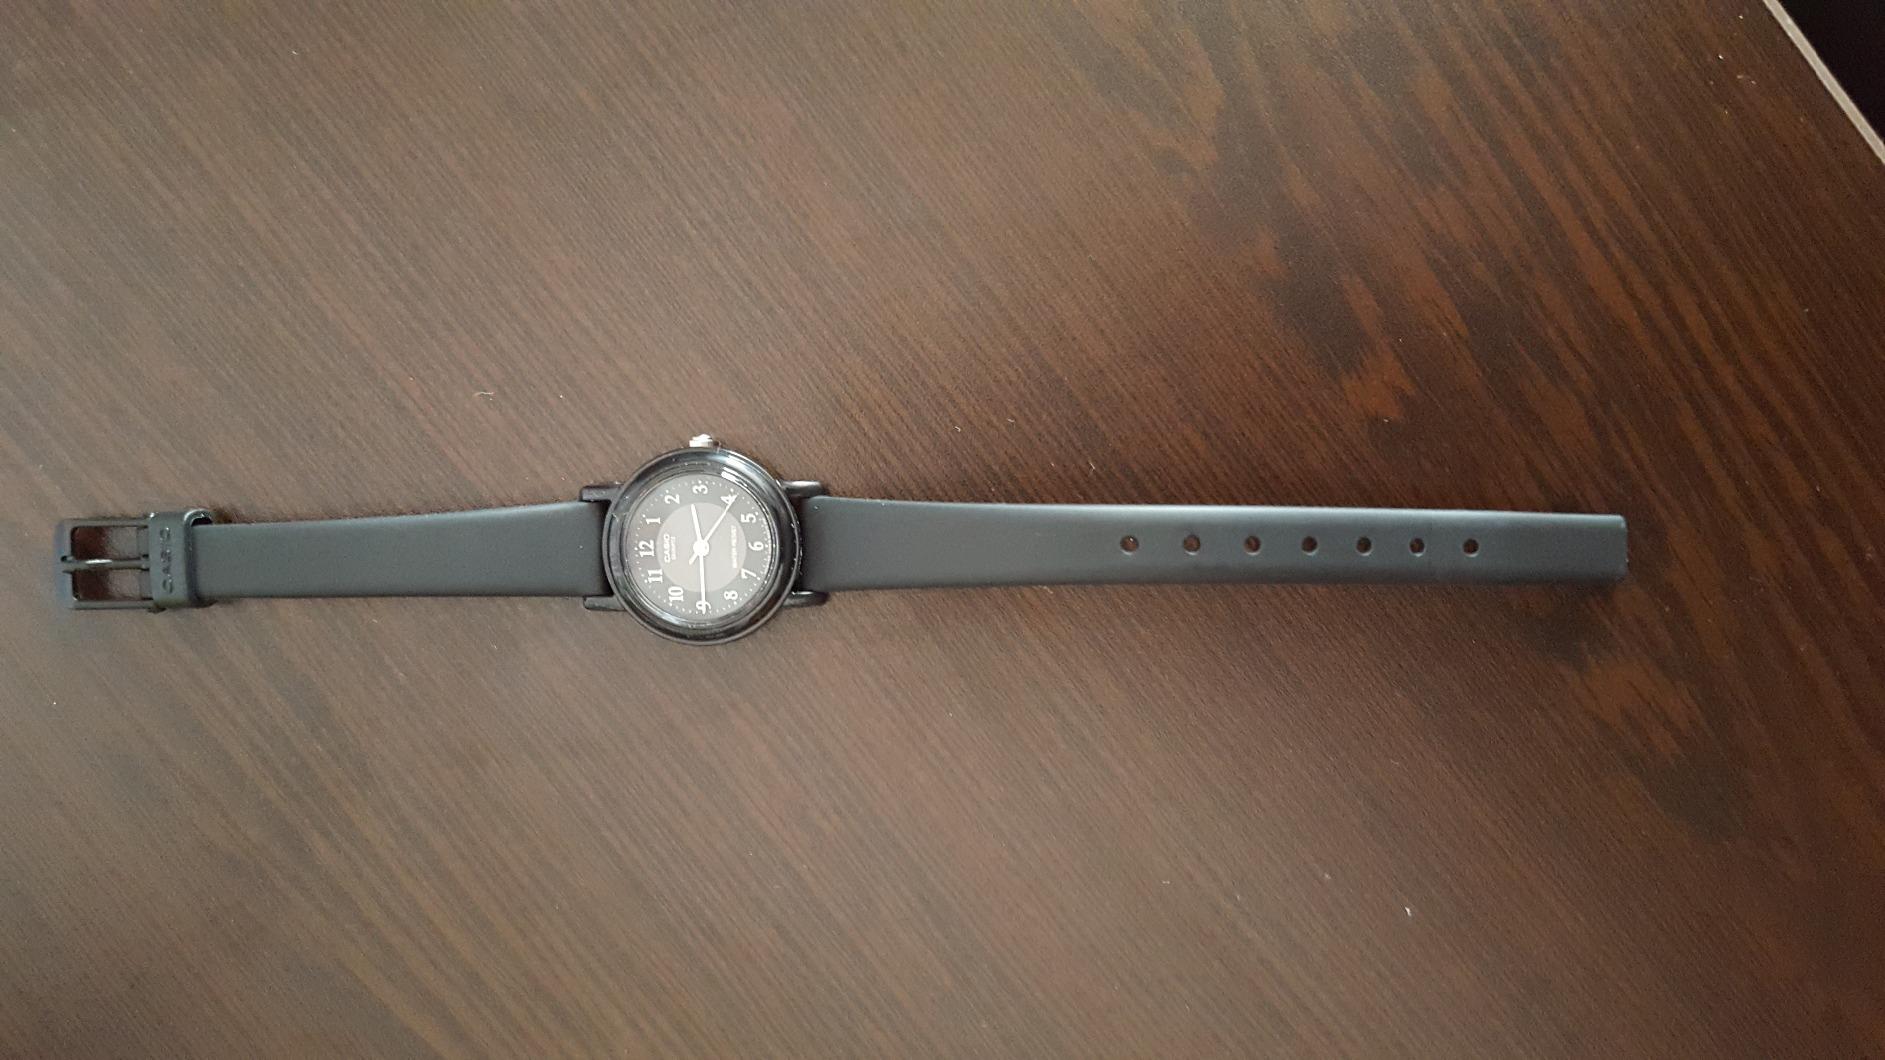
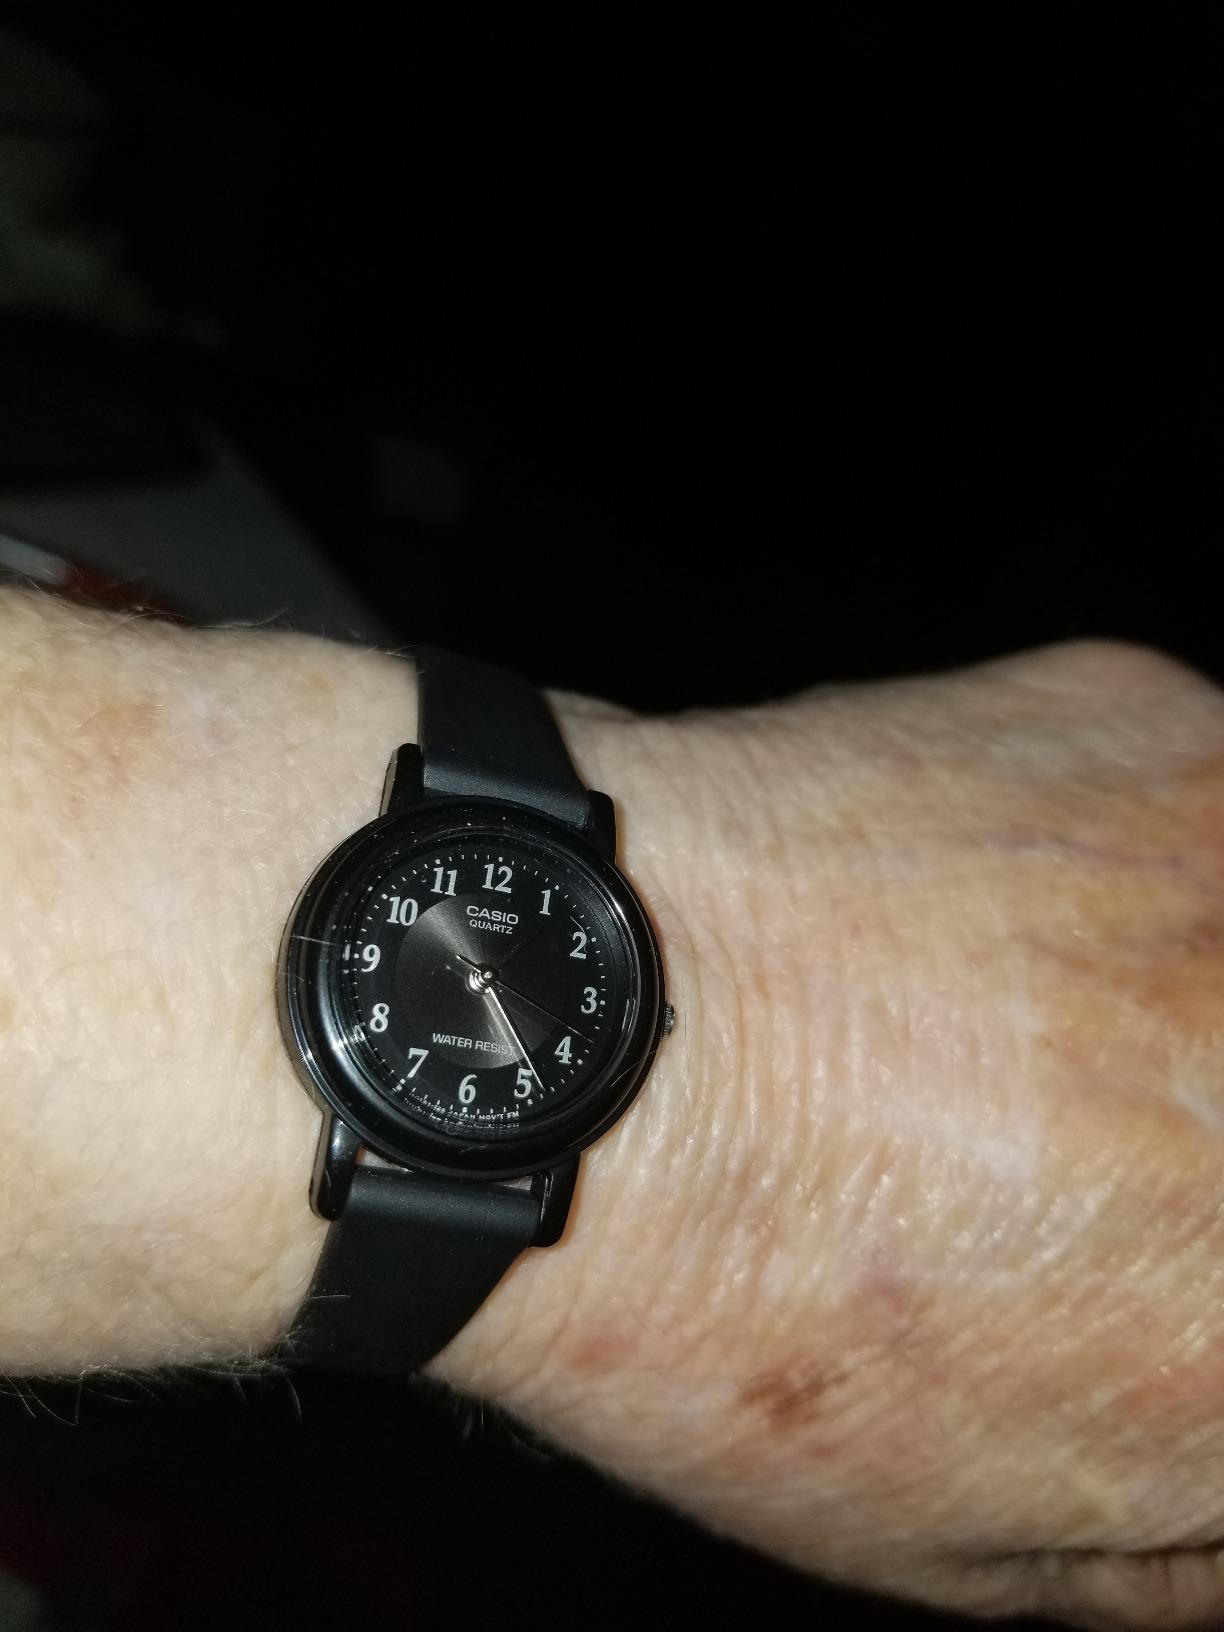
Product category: accessories_watch
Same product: yes